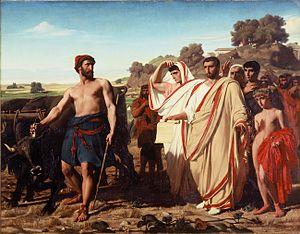
Cincinnatus recevant les députés du Sénat
Cette page recense les lauréats du prix de Rome en peinture, récompense inaugurée en 1663, et de façon officielle en 1667, par l'Académie royale de peinture et de sculpture à Paris, et supprimée par une réforme, après 1968.